History of geology

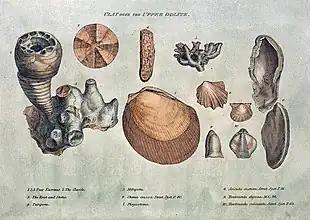
Engraving from William Smith's 1815 monograph on identifying strata by fossils

In the early 19th century, the mining industry and Industrial Revolution stimulated the rapid development of the stratigraphic column – "the sequence of rock formations arranged according to their order of formation in time." In England, the mining surveyor William Smith, starting in the 1790s, found empirically that fossils were a highly effective means of distinguishing between otherwise similar formations of the landscape as he travelled the country working on the canal system and produced the first geological map of Britain. At about the same time, the French comparative anatomist Georges Cuvier assisted by his colleague Alexandre Brogniart at the École des Mines de Paris realized that the relative ages of fossils could be determined from a geological standpoint; in terms of what layer of rock the fossils are located and the distance these layers of rock are from the surface of the Earth. Through the synthesis of their findings, Brogniart and Cuvier realized that different strata could be identified by fossil contents and thus each stratum could be assigned to a unique position in a sequence.